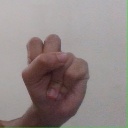
अक्षर: स